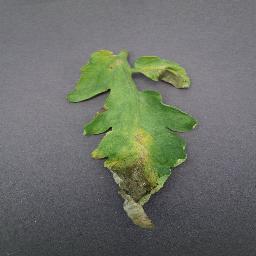
Label: Tomato___Late_blight